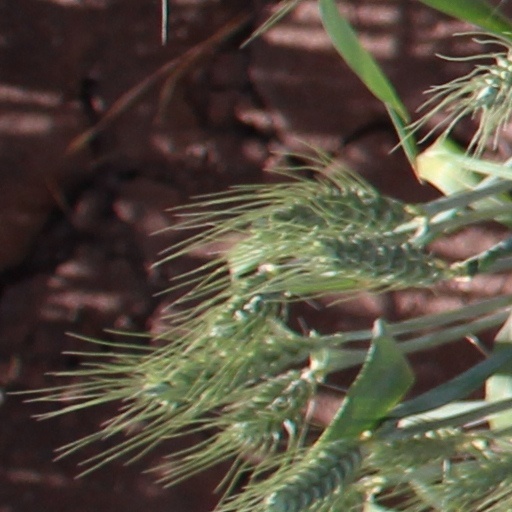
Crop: wheat